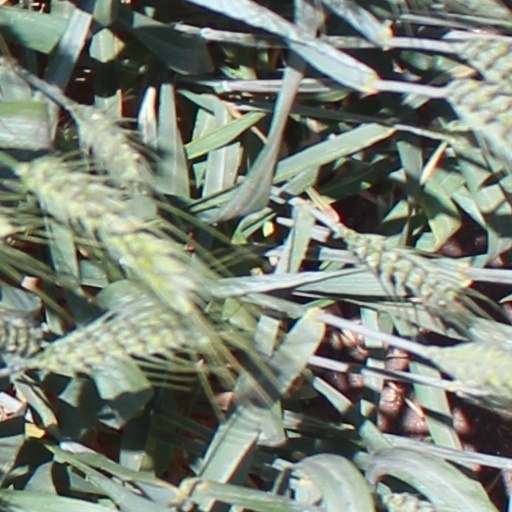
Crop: wheat